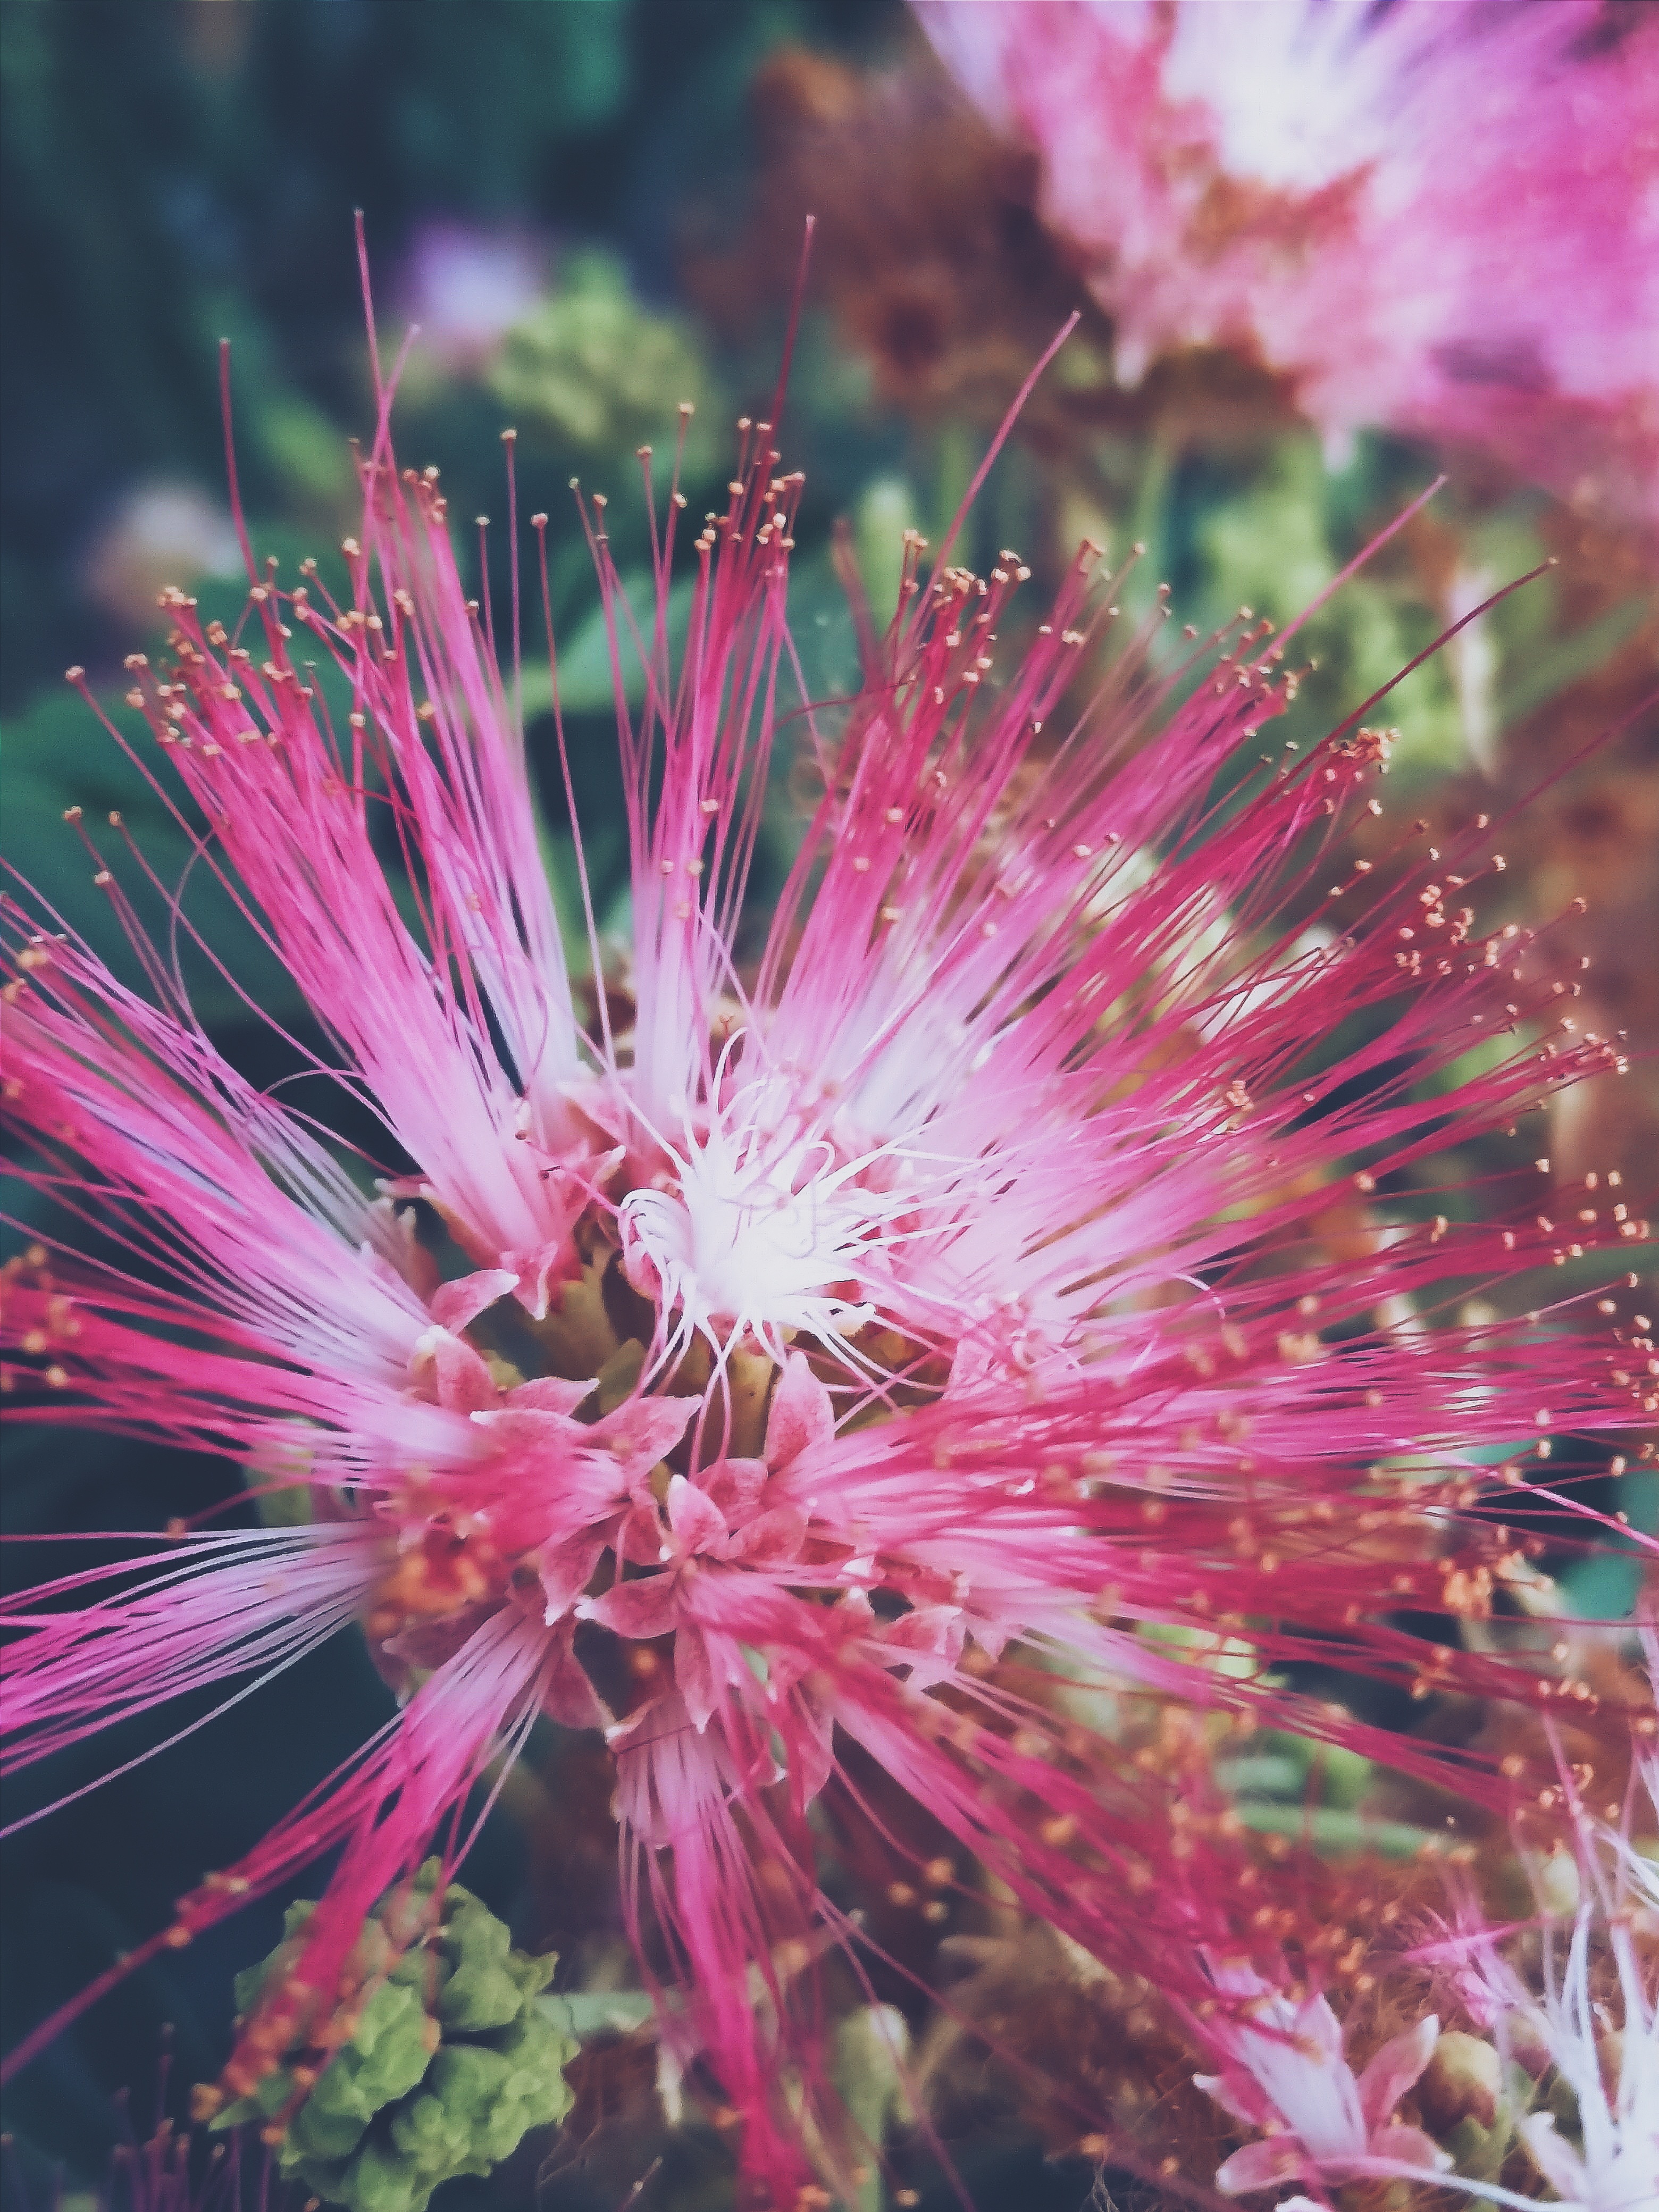
blossom, plant, photography, flower, petal, pink, flora, wildflower, close up, macro photography, flowering plant, land plant